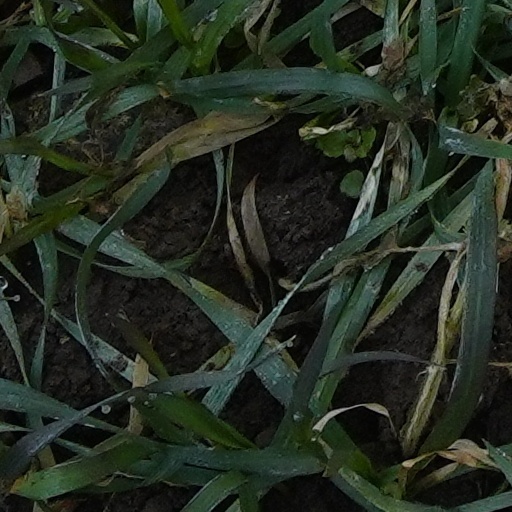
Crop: wheat